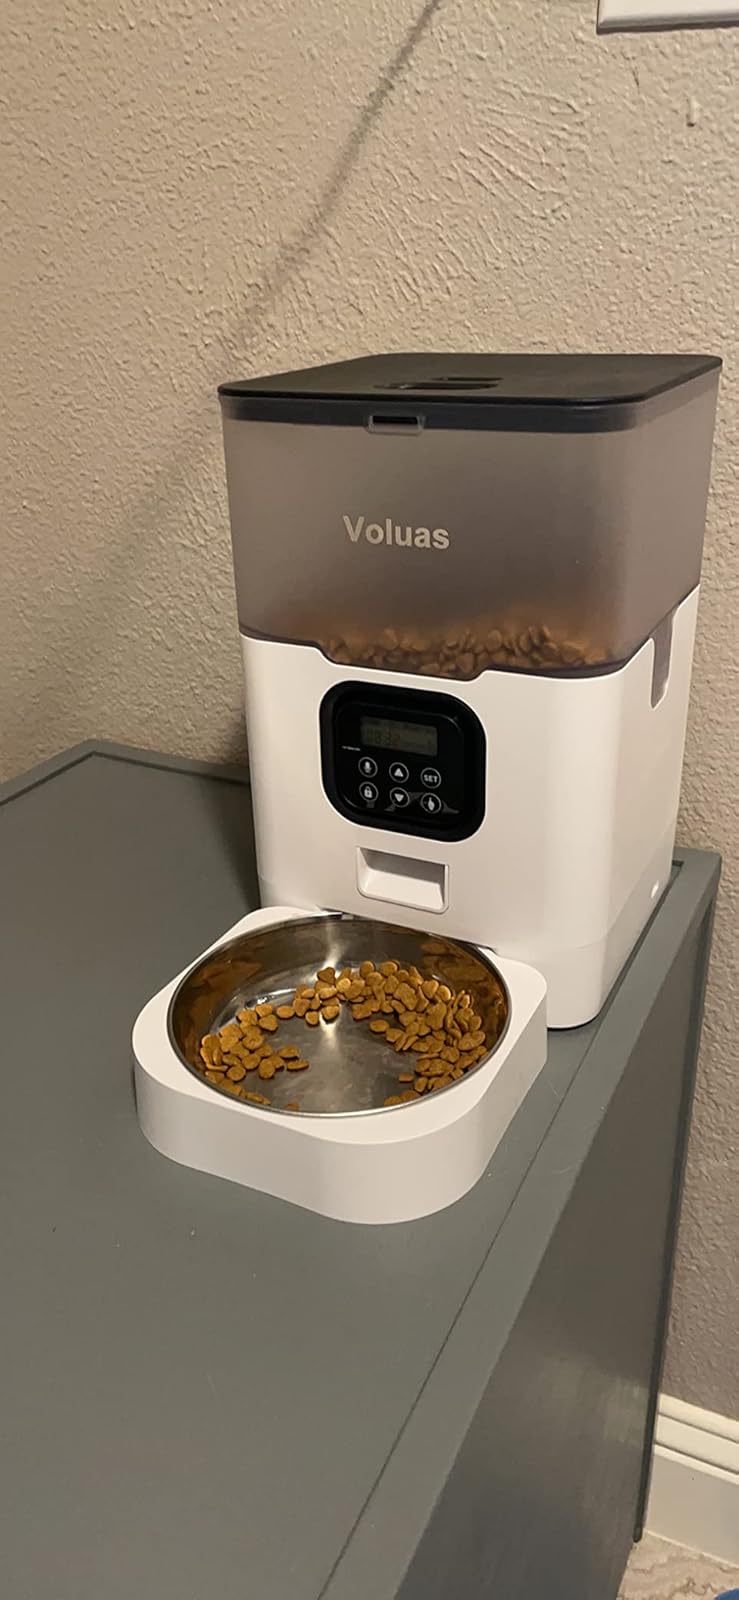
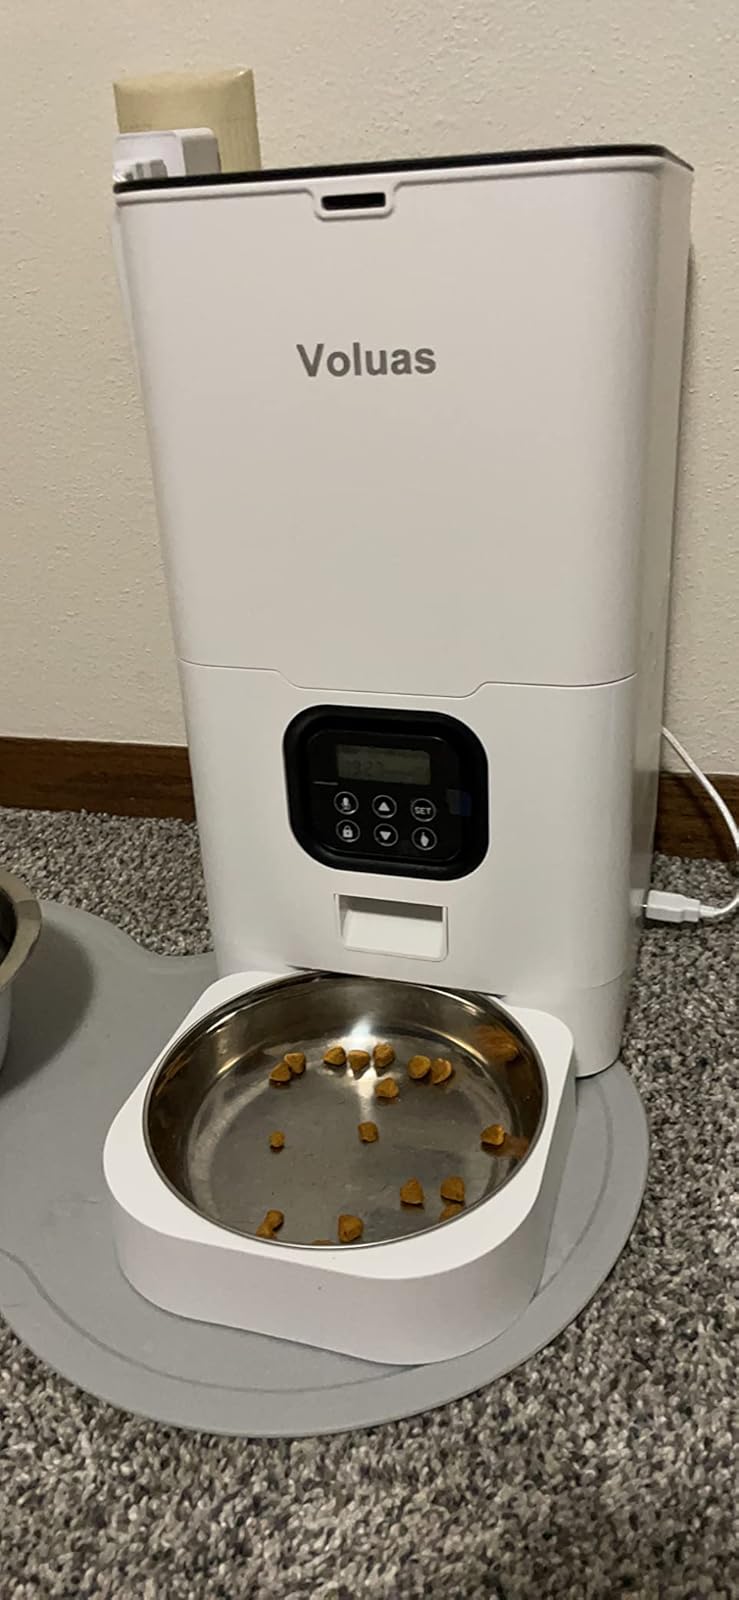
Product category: items_feeder
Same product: no